List of Swimming World Swimmers of the Year

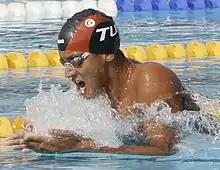
Oussama Mellouli doing the breaststroke

The "African" award was introduced in 2004, the year in which South Africa won the men's 4 × 100 m freestyle relay at the Olympics. Although Joan Harrison (1952) and Penny Heyns (1996) had won individual gold medals for South Africa, the 2004 victory was the first time that an African relay team won a medal, indicating their increasing depth. In the same Olympics, Zimbabwe's Kirsty Coventry's won three medals, including one gold, making her the first African swimmer outside of South Africa to stand on the podium. Coventry has won the female award nine times. South African Chad le Clos won seven men's awards in a row, and South African sprinter Roland Schoeman four, and in total South African swimmers have claimed nineteen awards. In 2008, Ous Mellouli of Tunisia broke the South African and Zimbabwean duopoly after becoming the first African male to win an individual Olympic gold medal.